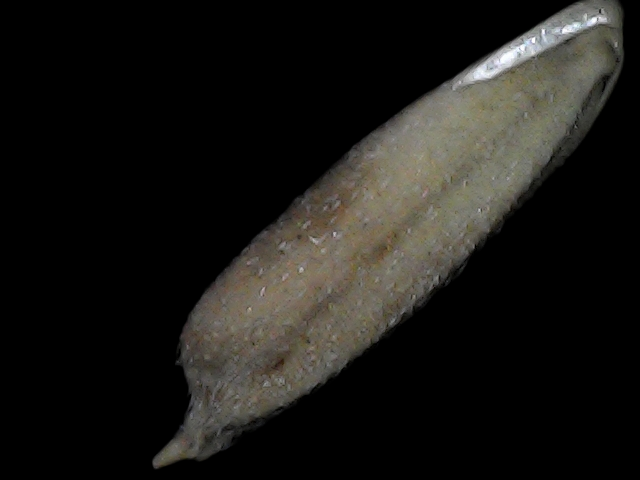
Rice variety: Bd79